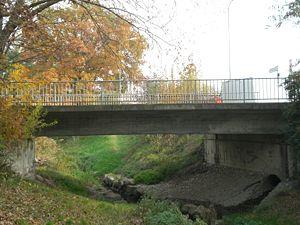
Pont Bochet sur la Seymaz
Le pont Bochet est un pont routier et piéton sur la Seymaz, situé dans le canton de Genève et marque un quadripoint entre des communes du canton à savoir, sur la rive droite, Choulex en amont et Vandœuvres en aval et, sur la rive gauche, Puplinge en amont et Thônex en aval.
Cette page présente la liste des ponts du canton de Genève par fleuve ou rivière traversée, dans l'ordre du courant.